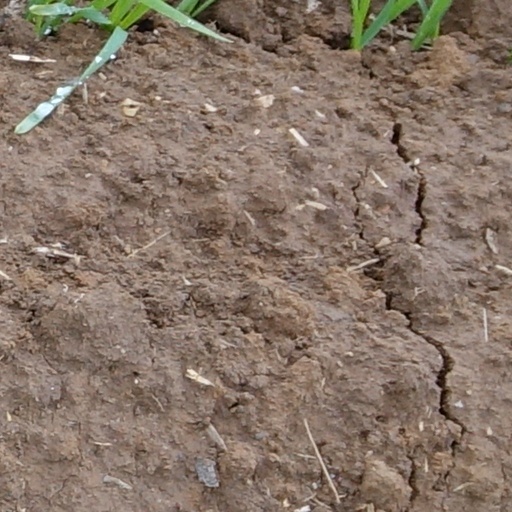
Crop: wheat